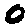
Label: 0